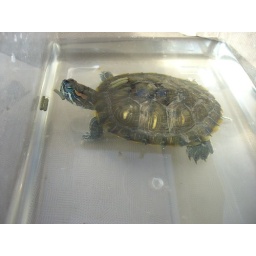
in mini tank on the car ride to animal kingdom